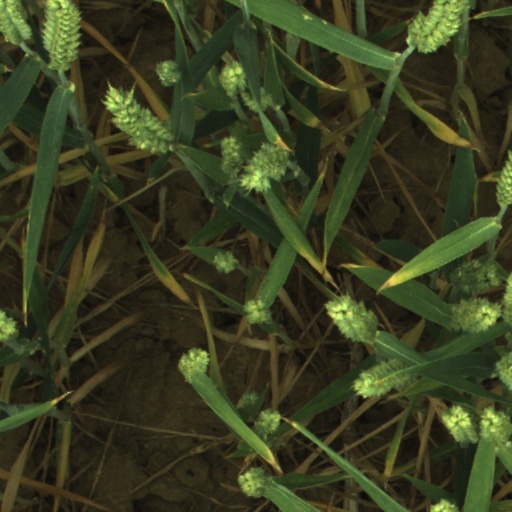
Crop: wheat